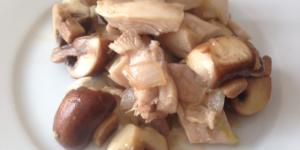
pollo cocido con champinones